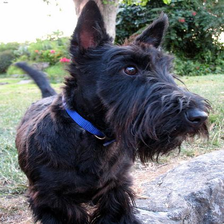
Species: dog
Breed: scottish terrier